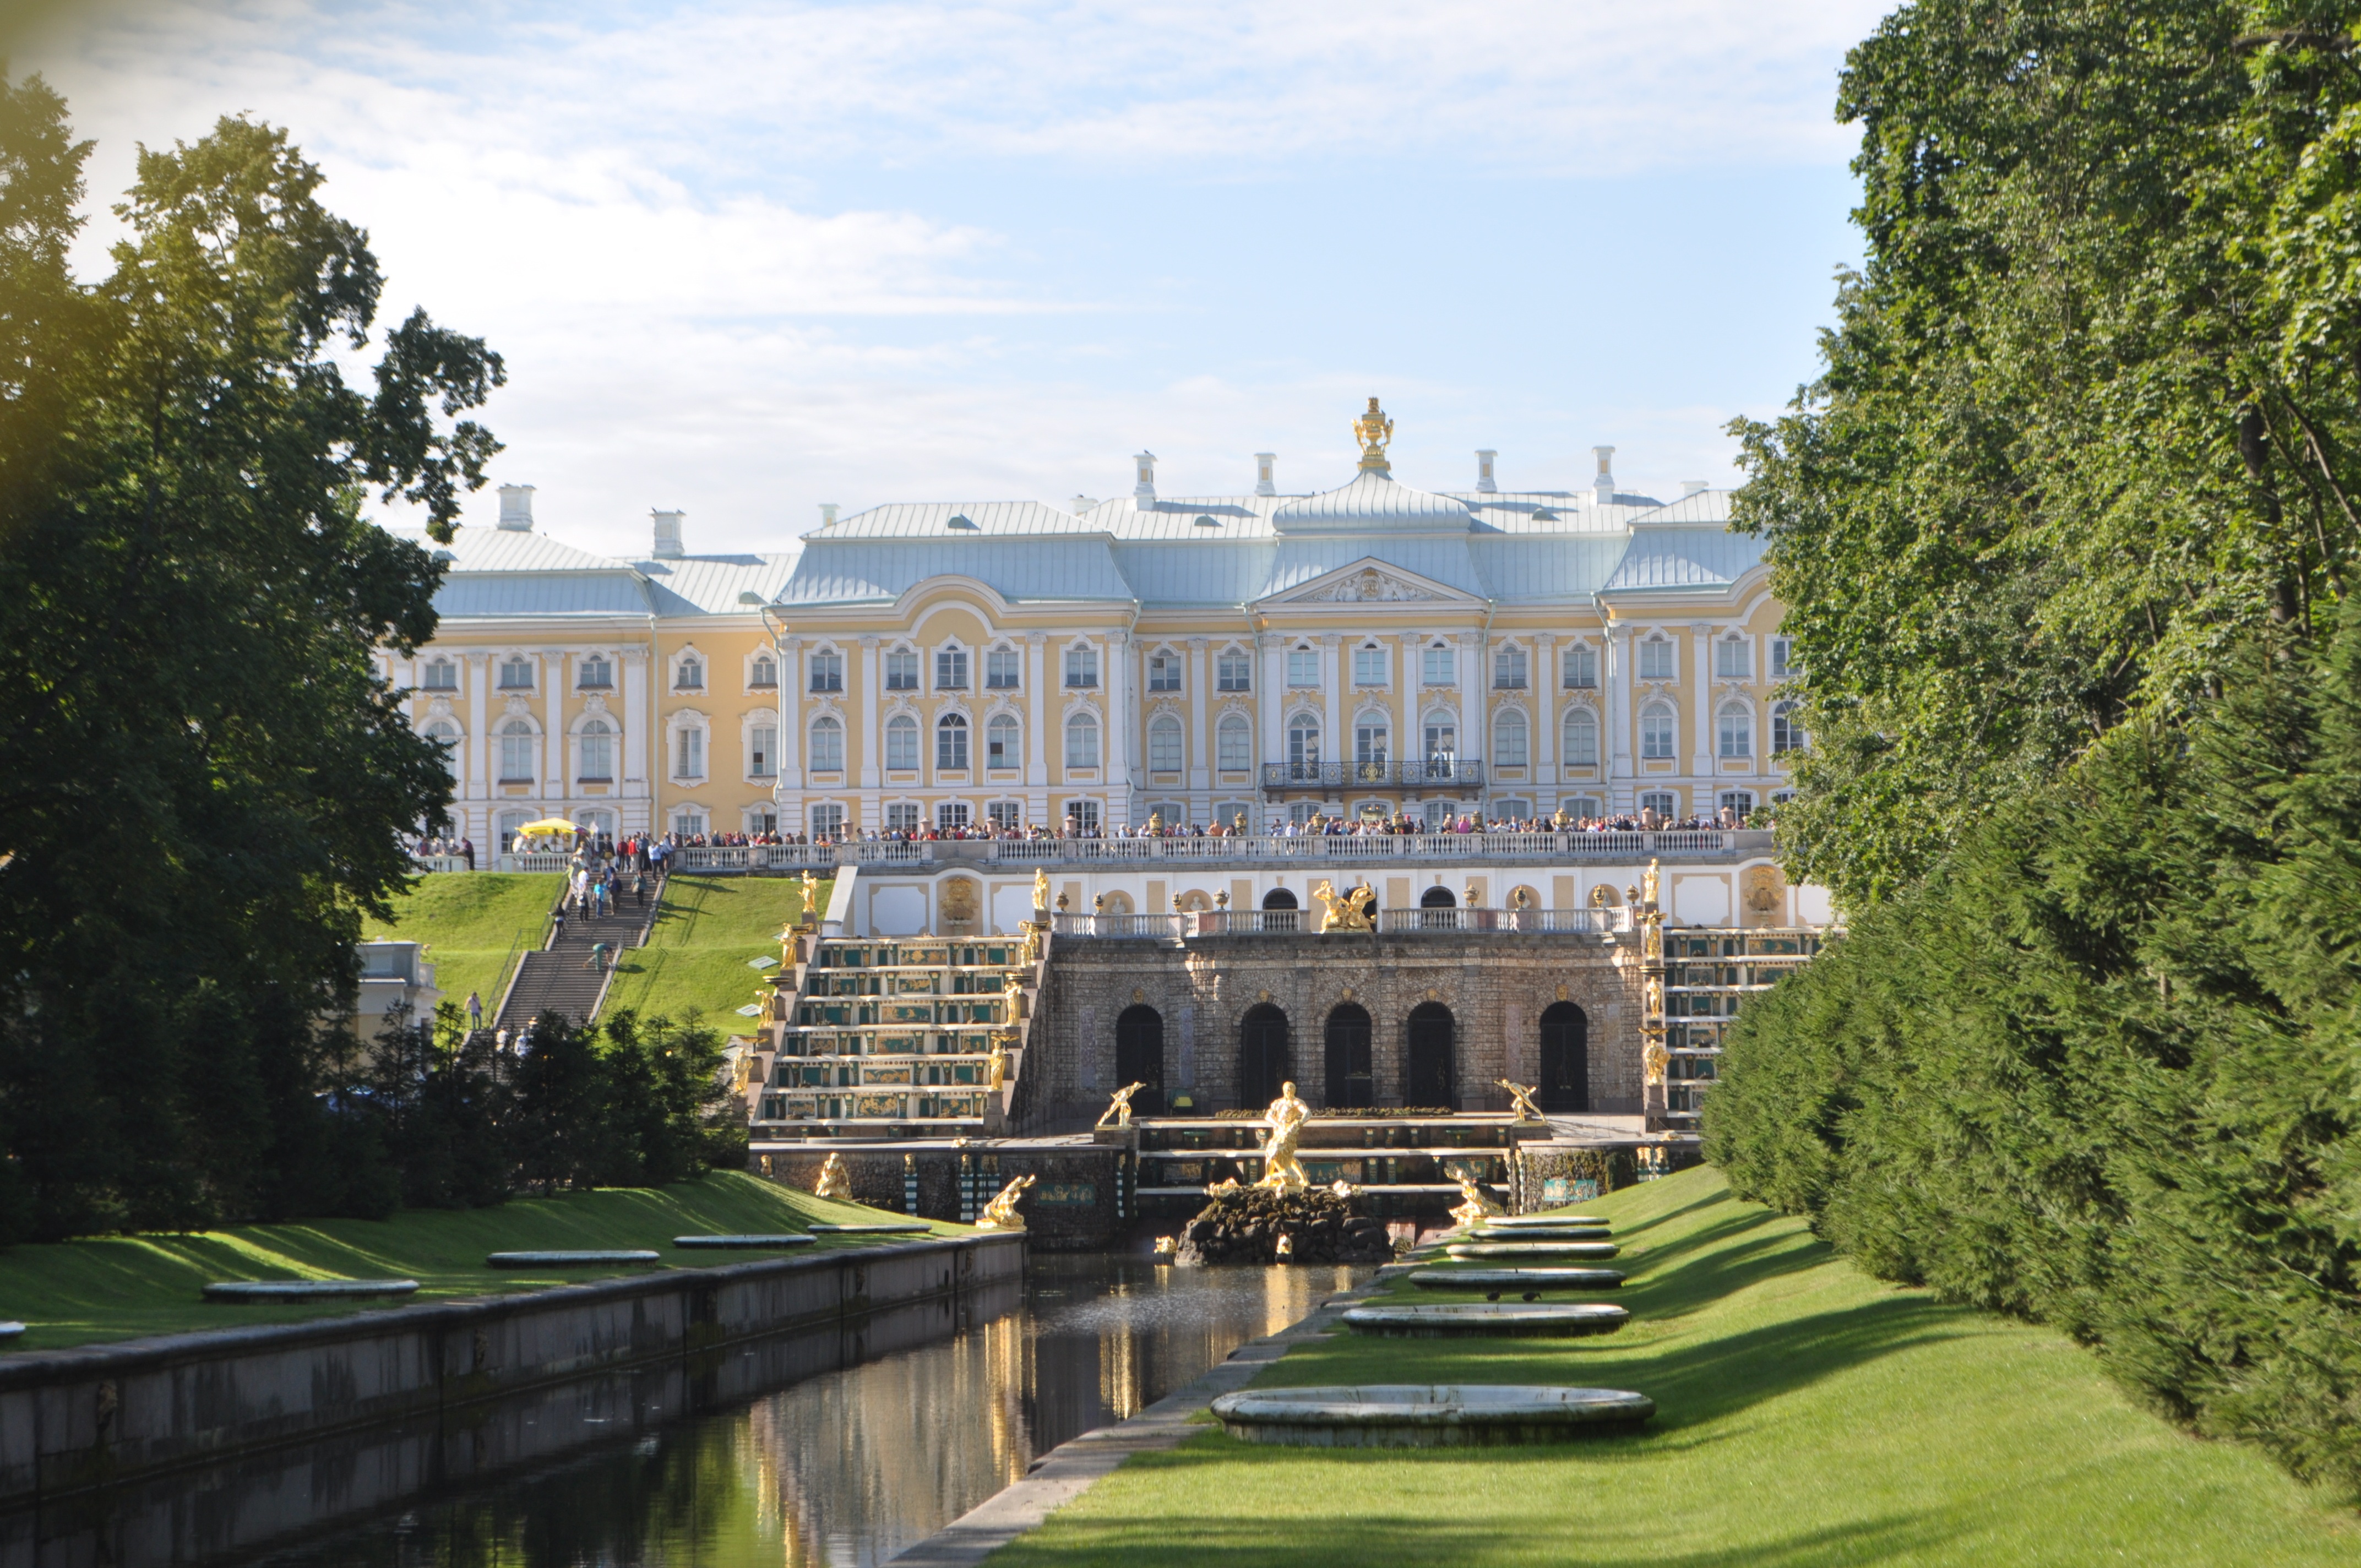
mansion, building, chateau, palace, castle, landmark, garden, waterway, estate, russia, tsar, stately home